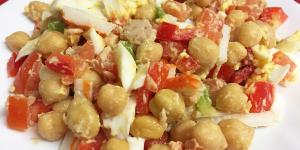
ensalada de garbanzos con tomate y huevo